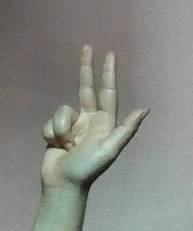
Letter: al